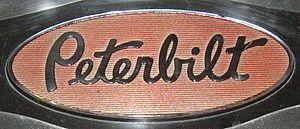
Peterbilt Motors est une société américaine, filiale de Paccar, fabriquant des camions. Son siège social se trouve à Denton au Texas.